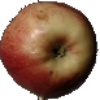
Label: Apple Red 3